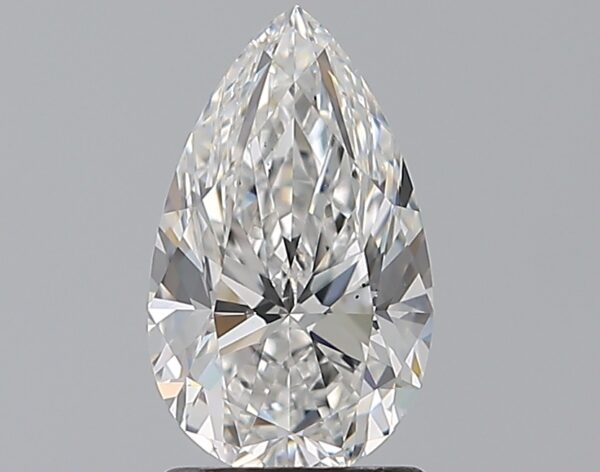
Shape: pear
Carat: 1.5
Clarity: VS2
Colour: E
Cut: VG
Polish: EX
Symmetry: EX
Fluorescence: F
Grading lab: GIA
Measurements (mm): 10 x 6.01 x 3.94